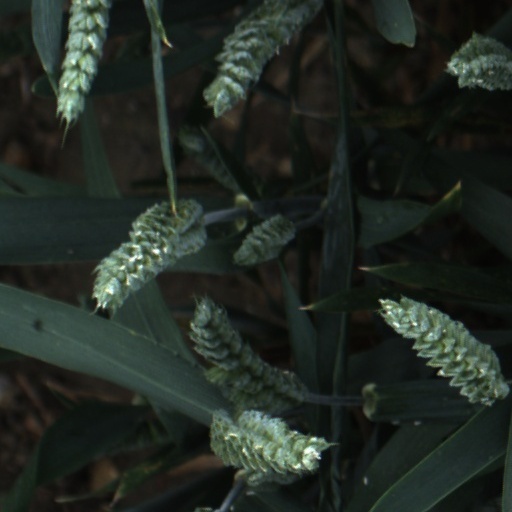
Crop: wheat